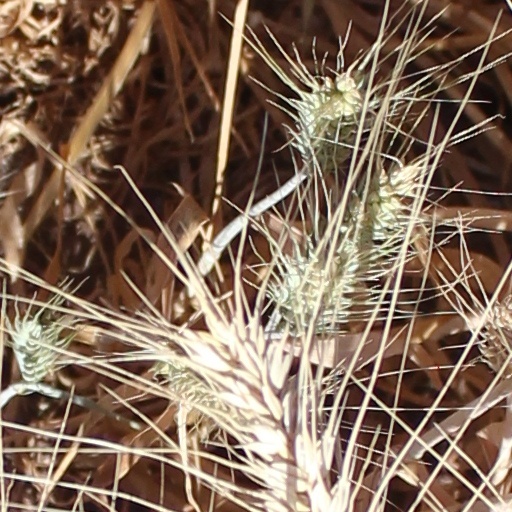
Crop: wheat